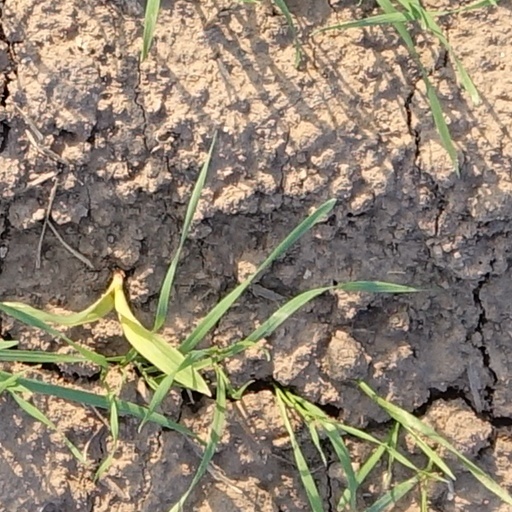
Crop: wheat